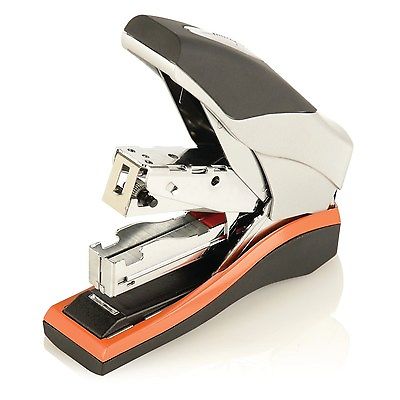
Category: stapler